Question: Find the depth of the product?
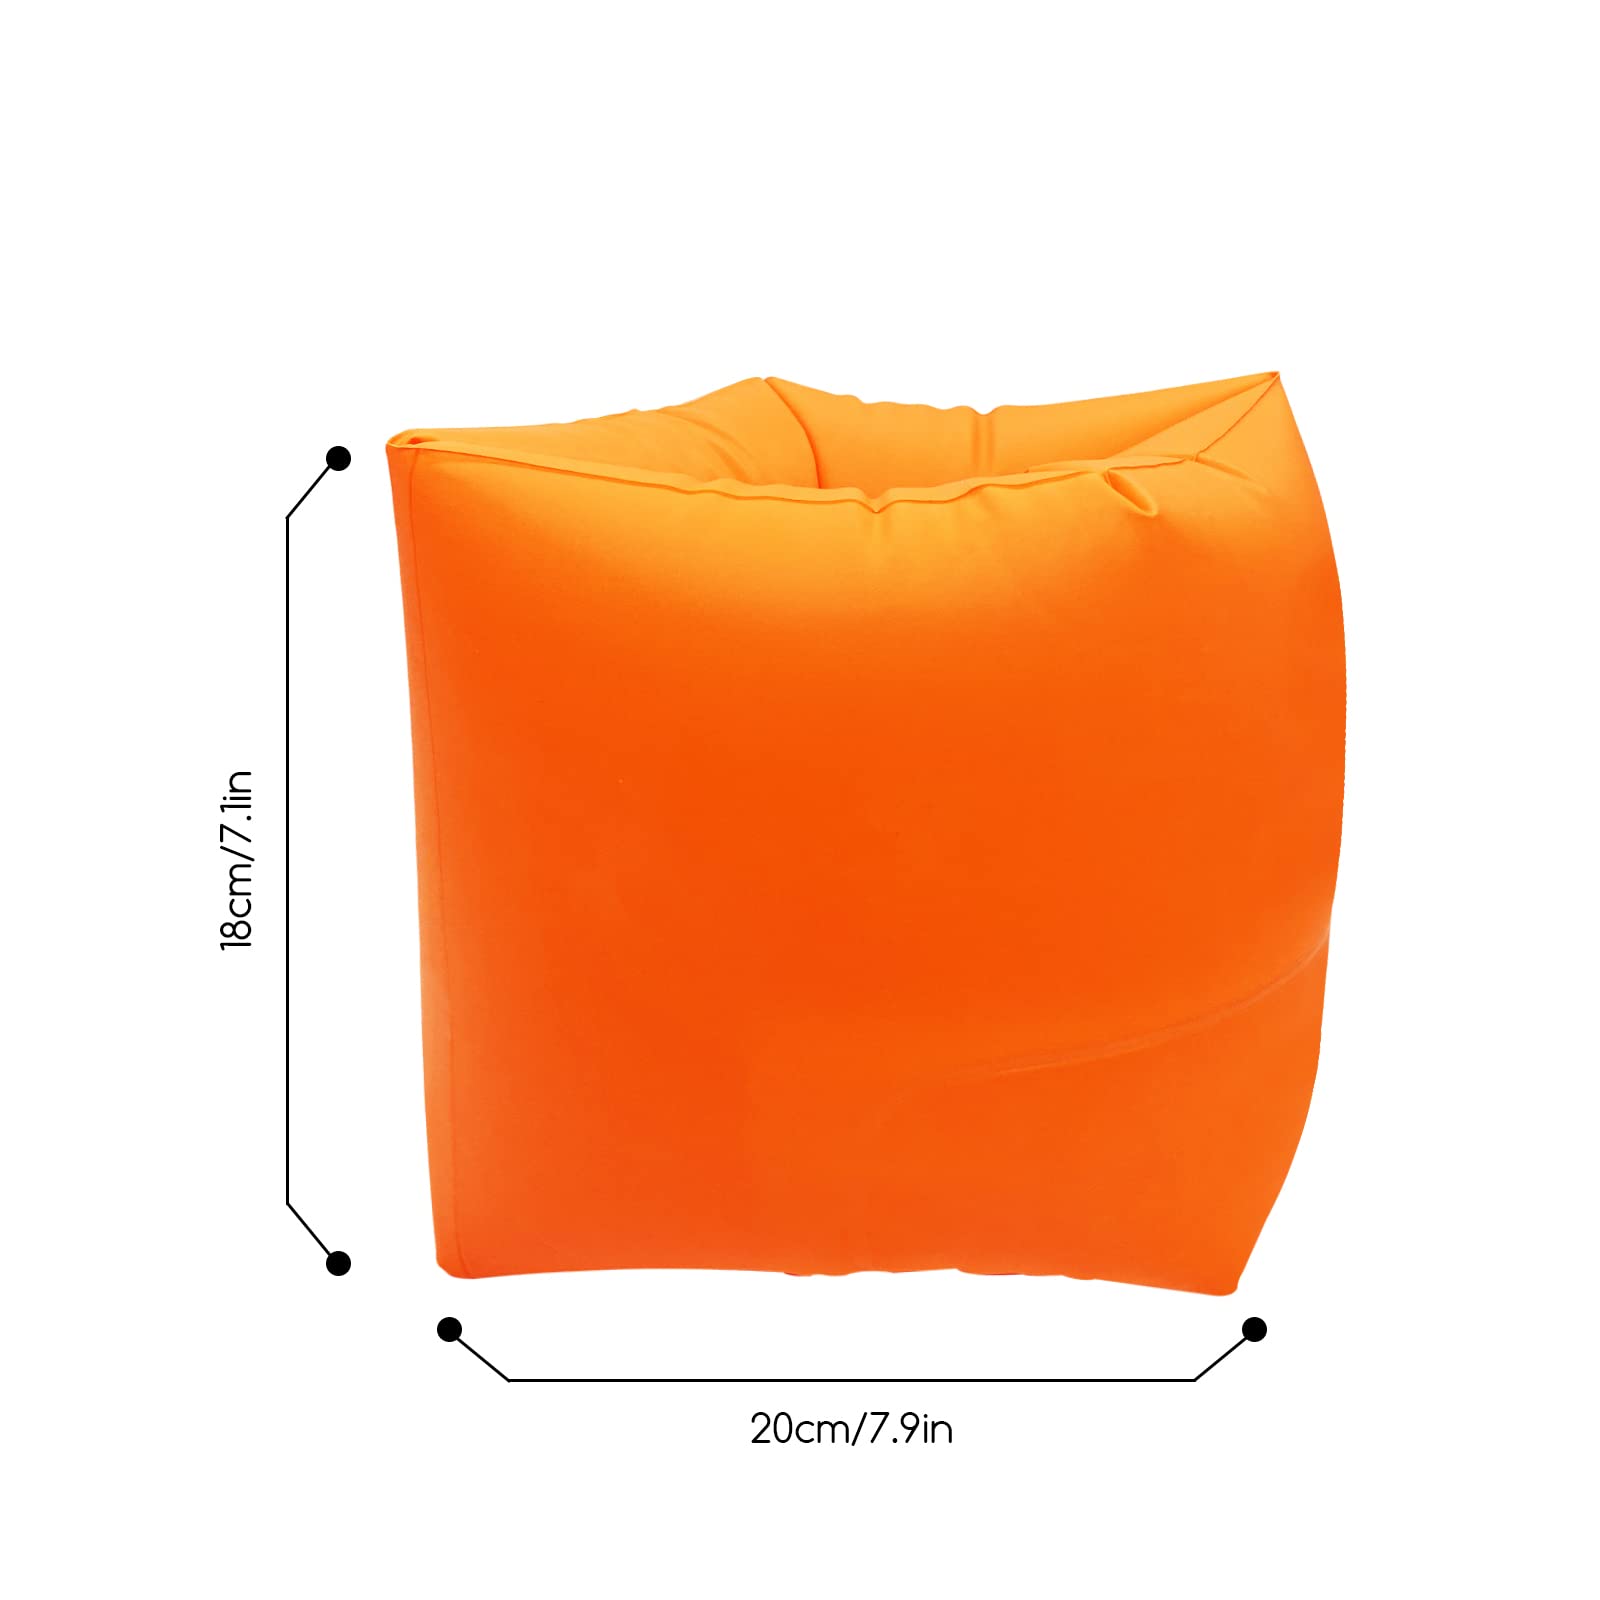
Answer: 20.0 centimetre